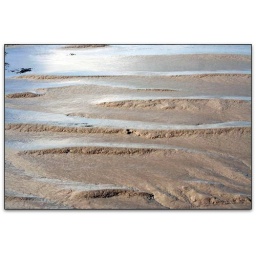
As the Severn moves further south the river bed becomes sand which in turn forms its own lines.